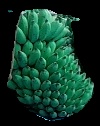
Variety: rasbale
Grade: grade3